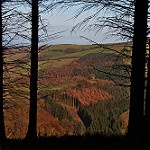
Label: forest